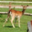
Label: deer